Filipino cuisine

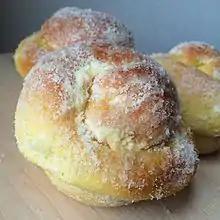
Sugar-coated and cheese-filled "ensaymada"

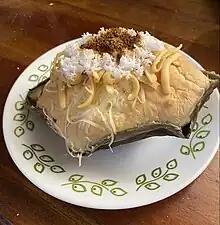
A large "bibingka" topped with grated coconut, cheese and muscovado sugar

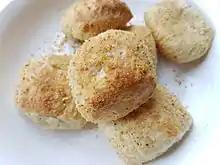
"Pandesal"

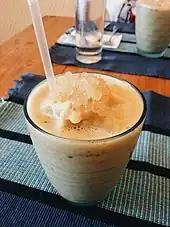
A "taho" shake from Quezon City

"Mechado", "kaldereta", and "afritada" are Spanish influenced tomato sauce-based dishes that are somewhat similar to one another. In these dishes meat is cooked in tomato sauce, minced garlic, and onions. "Mechado" gets its name from the pork fat that is inserted in a slab of beef making it look like a wick ("mitsa") coming out of a beef "candle". The larded meat is then cooked in a seasoned tomato sauce and later sliced and served with the sauce it was cooked in. "Kaldereta" can be beef but is also associated with goat. Chunks of meat are cooked in tomato sauce, minced garlic, chopped onions, peas, carrots, bell peppers and potatoes to make a stew with some recipes calling for the addition of soy sauce, fish sauce, vinegar, chilies, ground liver or some combination thereof. "Afritada" tends to be the name given to the dish when chicken and pork is used. Another similar dish said to originate from the Rizal area is "waknatoy". Pork or beef sirloin is combined with potatoes and cut sausages and cooked in a tomato-based sauce sweetened with pickles. "Puchero" is derived from the Spanish "cocido"; it is a sweeter stew that has beef and banana or plantain slices simmered in tomato sauce.